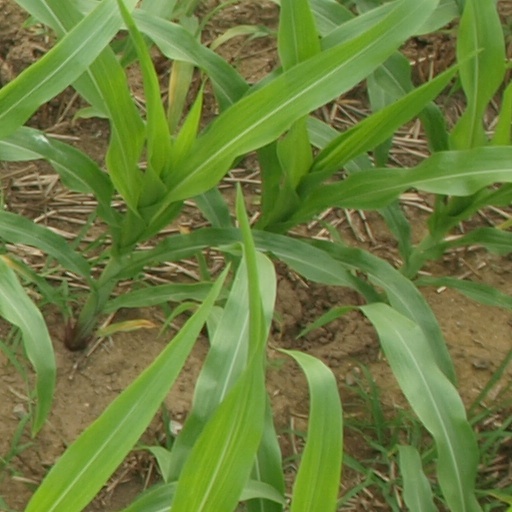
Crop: maize; corn